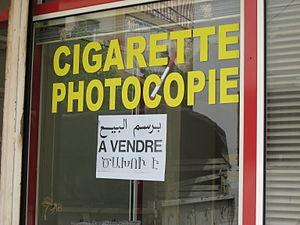
Bourj Hammoud est sur le plan administratif une ville du Caza du Metn ; mais en pratique Bourj Hammoud est un quartier de Beyrouth, considéré comme le fief de la communauté arménienne du Liban. Il abrite de nombreux souks, des écoles, des églises ainsi qu'une université. Le quartier compte environ 150 000 habitants.